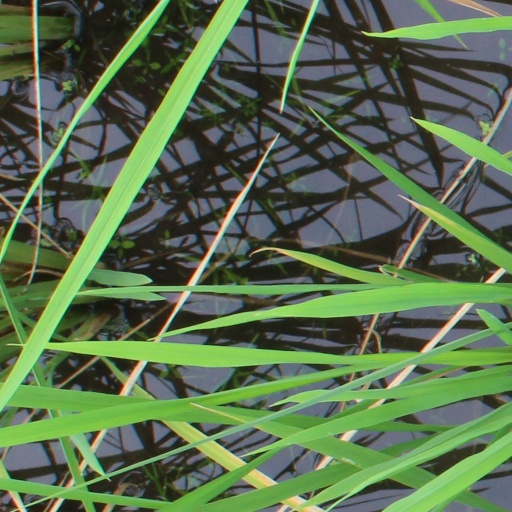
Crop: rice